Wrockwardine

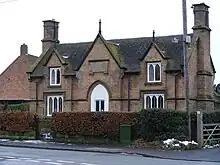
The Alms-Houses, Wrockwardine.

The place-name 'Wrockwardine' is first attested in the Domesday Book of 1086, where it appears as "Recordine". It appears as "Wroch Wurthin" in 1169, and "Wrocwurthin" in 1196. The name means 'homestead by the Wrekin'. St Peter's Church is the main central feature but there are a number of other buildings of historical interest. Wrockwardine Hall stands by the church, on the north side. From the south are the Alms-Houses, and the Old School House, both now private houses. There is a more modern village school opposite the church, used until 2014 as a private nursery but has also been converted into private houses.